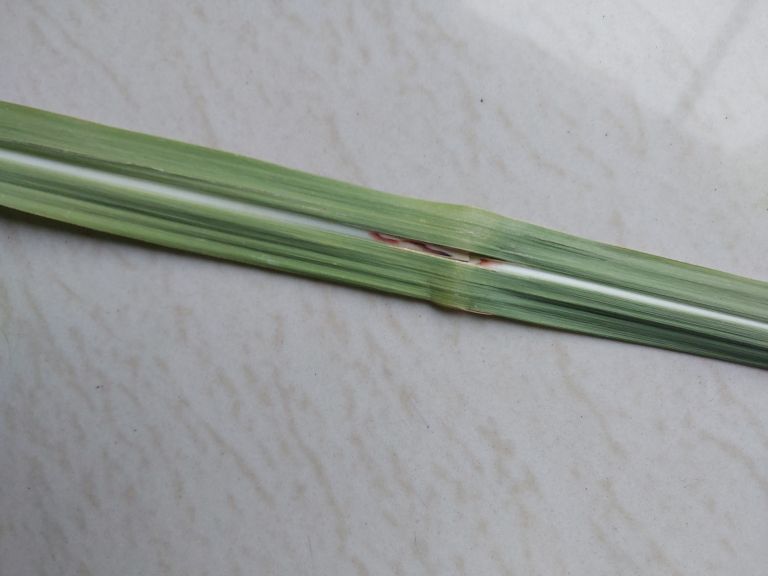
Label: Brown Spot